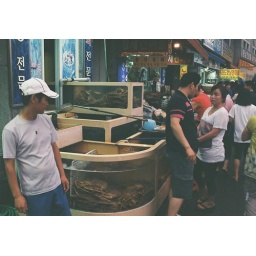
Popular fish market in Sok-cho, a resort town on the Northeast coast of Korea.